Oumou Sangaré

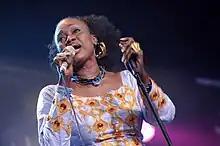
Oumou Sangaré performing at the Cambridge Folk Festival in 2009

Oumou Sangaré (Fula: umu sangare; born 25 February 1968) is a Malian Wassoulou singer of Fulani (Fula) descent. She is often referred to as "The Songbird of Wassoulou". Wassoulou is a historical region south of the Niger River, where the music descends from age-old traditional song, often accompanied by a calabash.